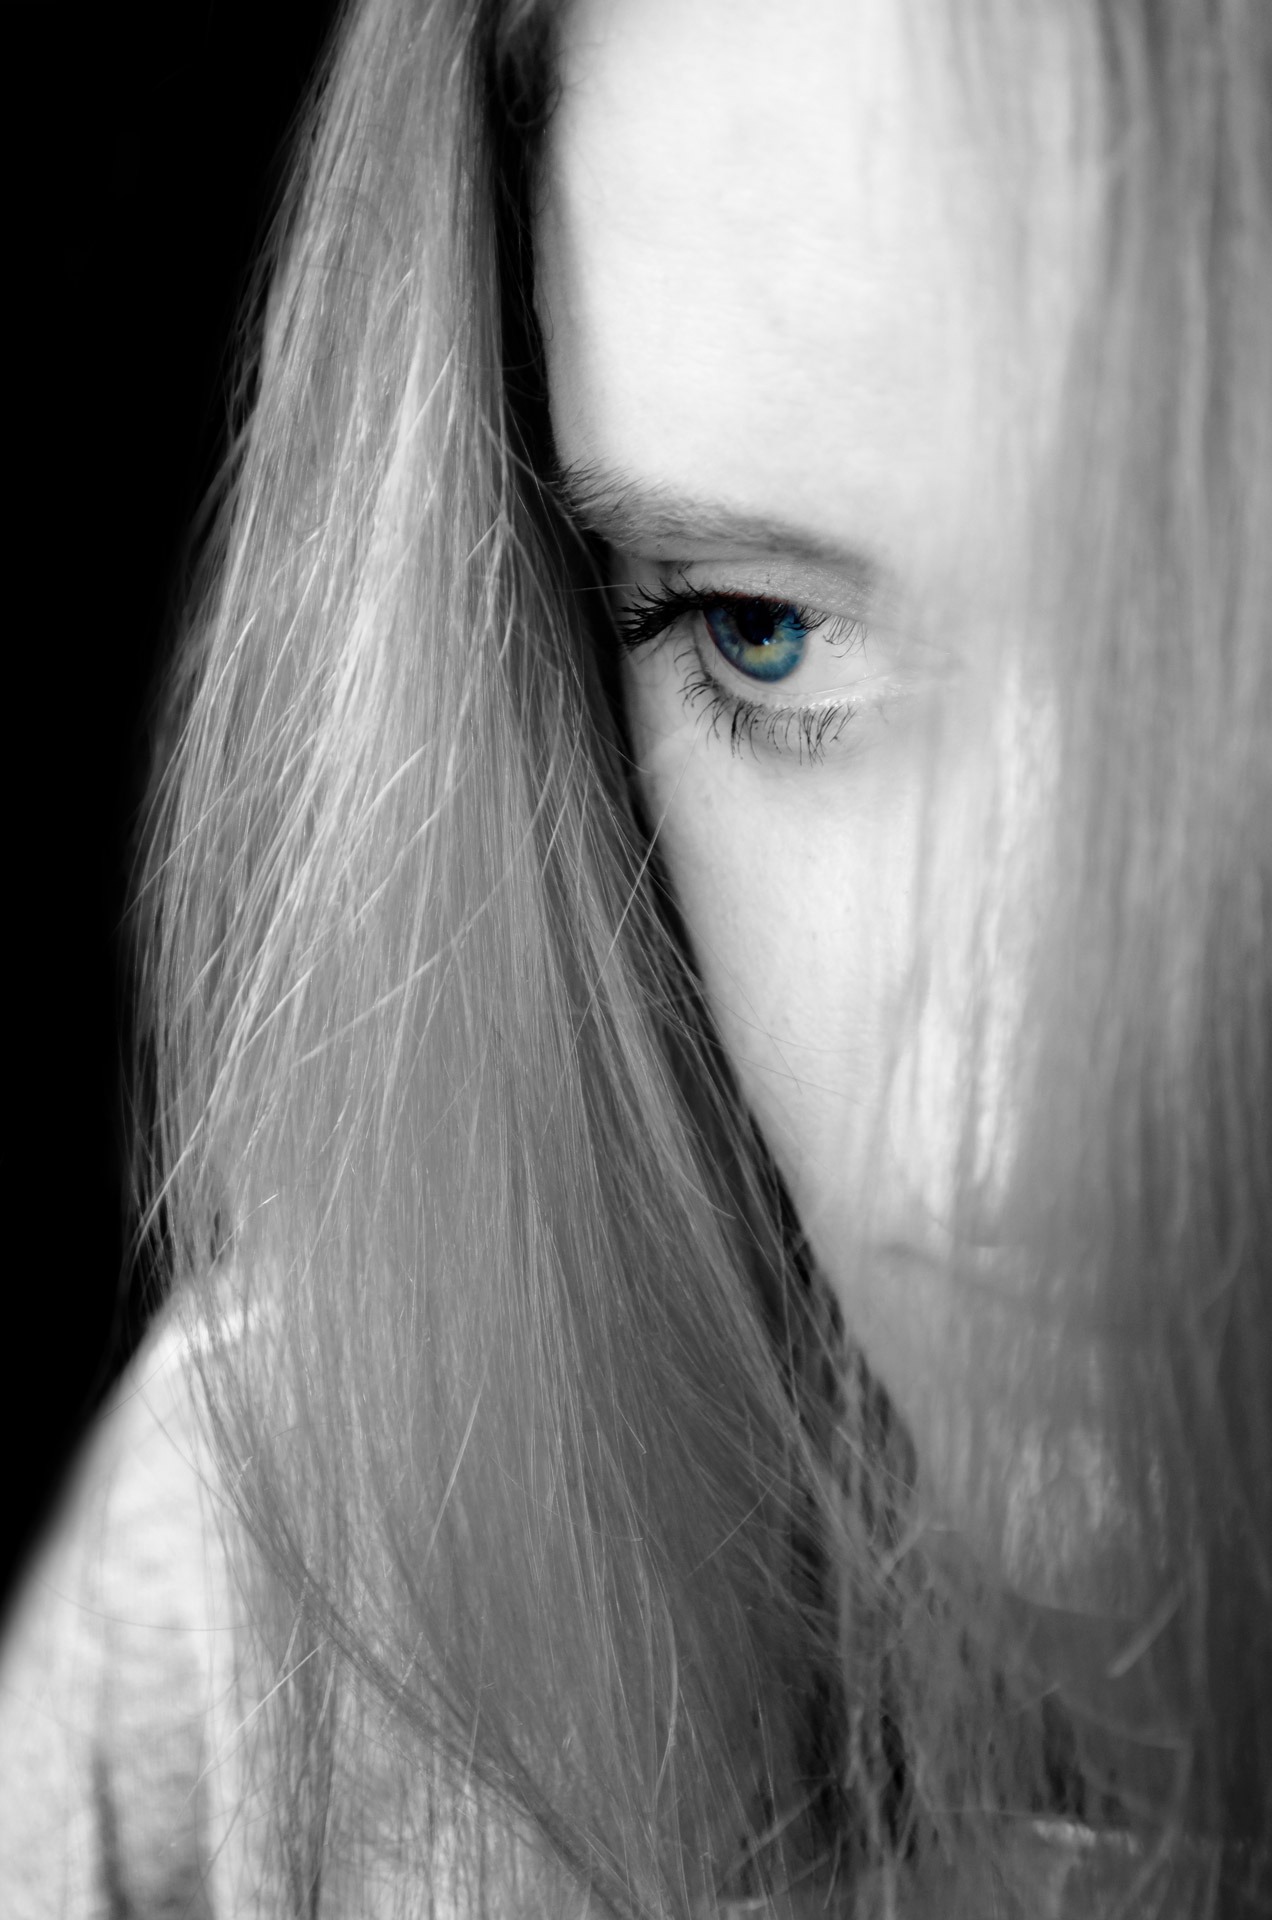
black and white, people, girl, woman, hair, white, photography, view, female, sadness, portrait, model, macro, black, monochrome, girlfriend, close up, human body, help, sad, face, nose, fear, wife, future, eye, head, look, skin, beauty, blond, organ, mood, emotion, depression, thoughts, cruelty, worry, monochrome photography, portrait photography, distrust